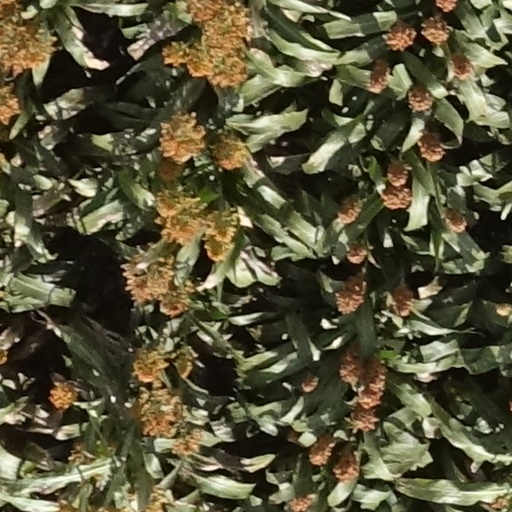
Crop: sorghum